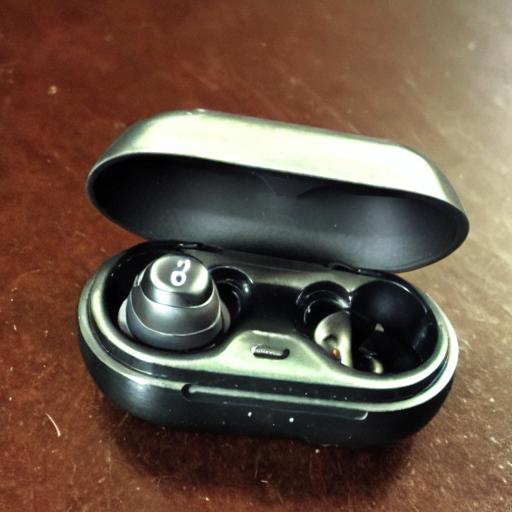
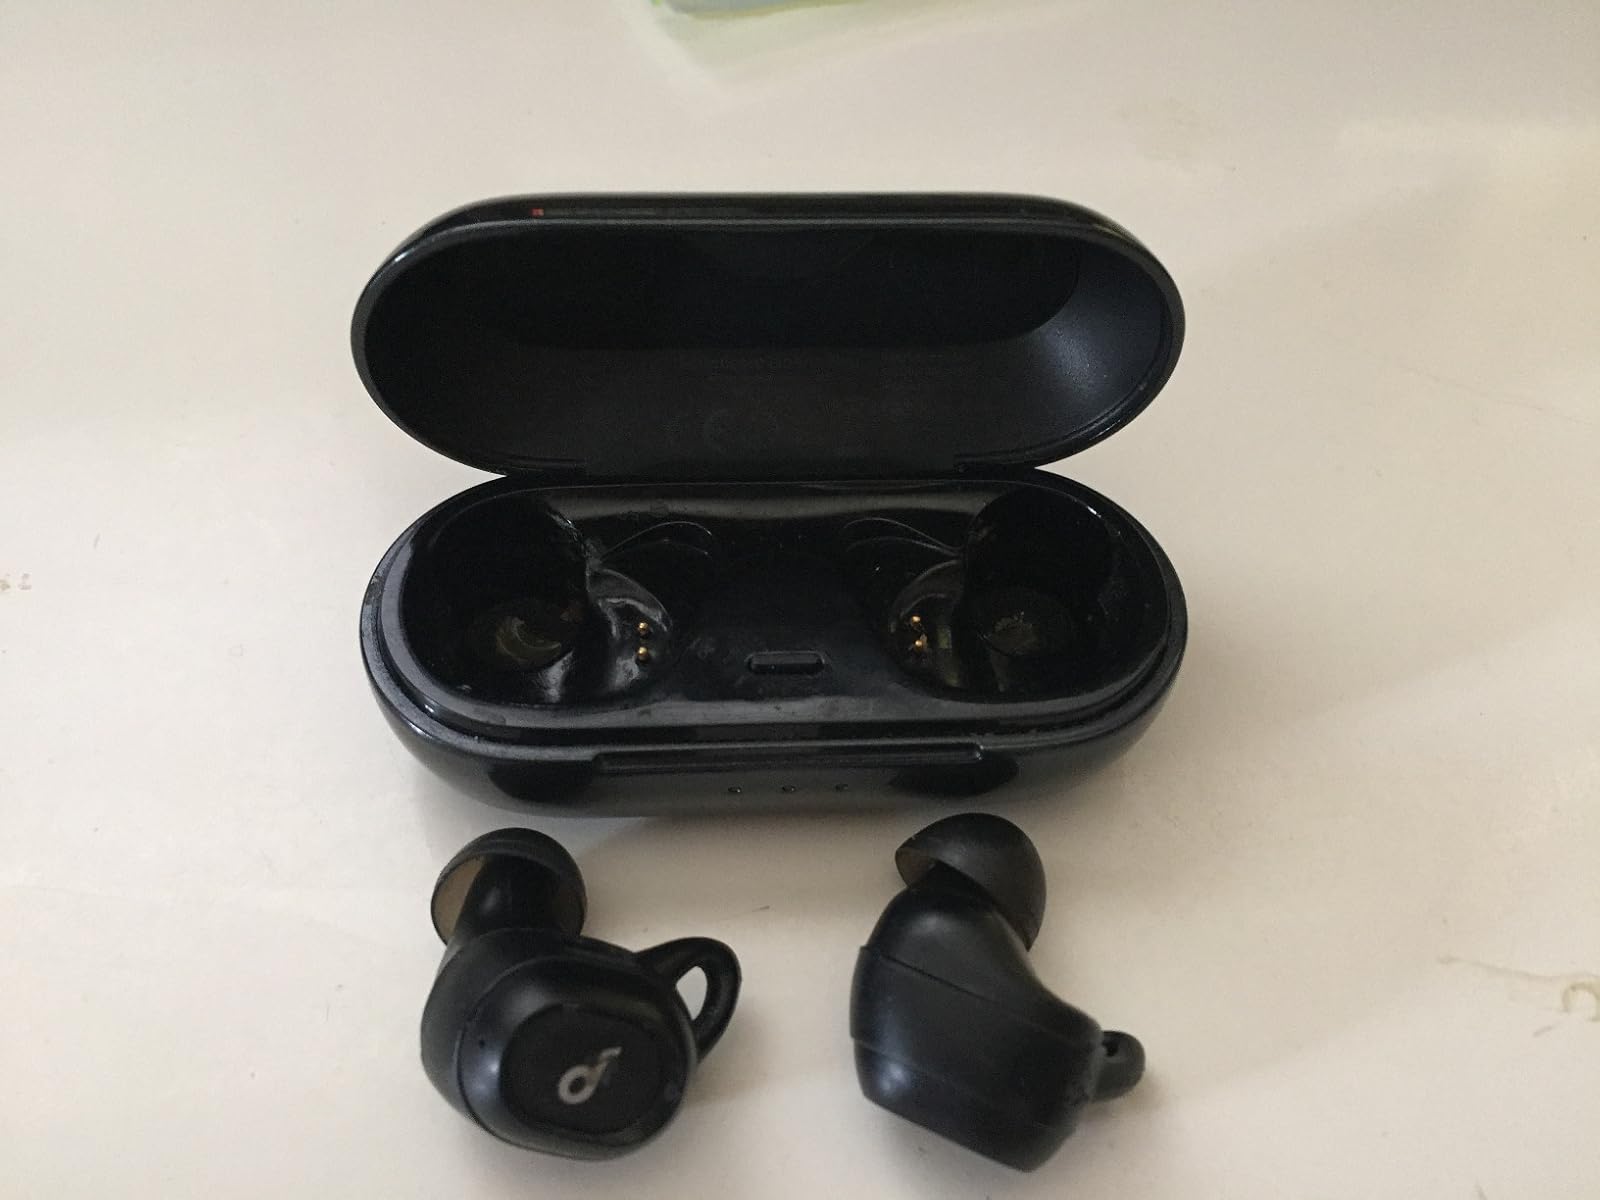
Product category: earbuds
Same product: no